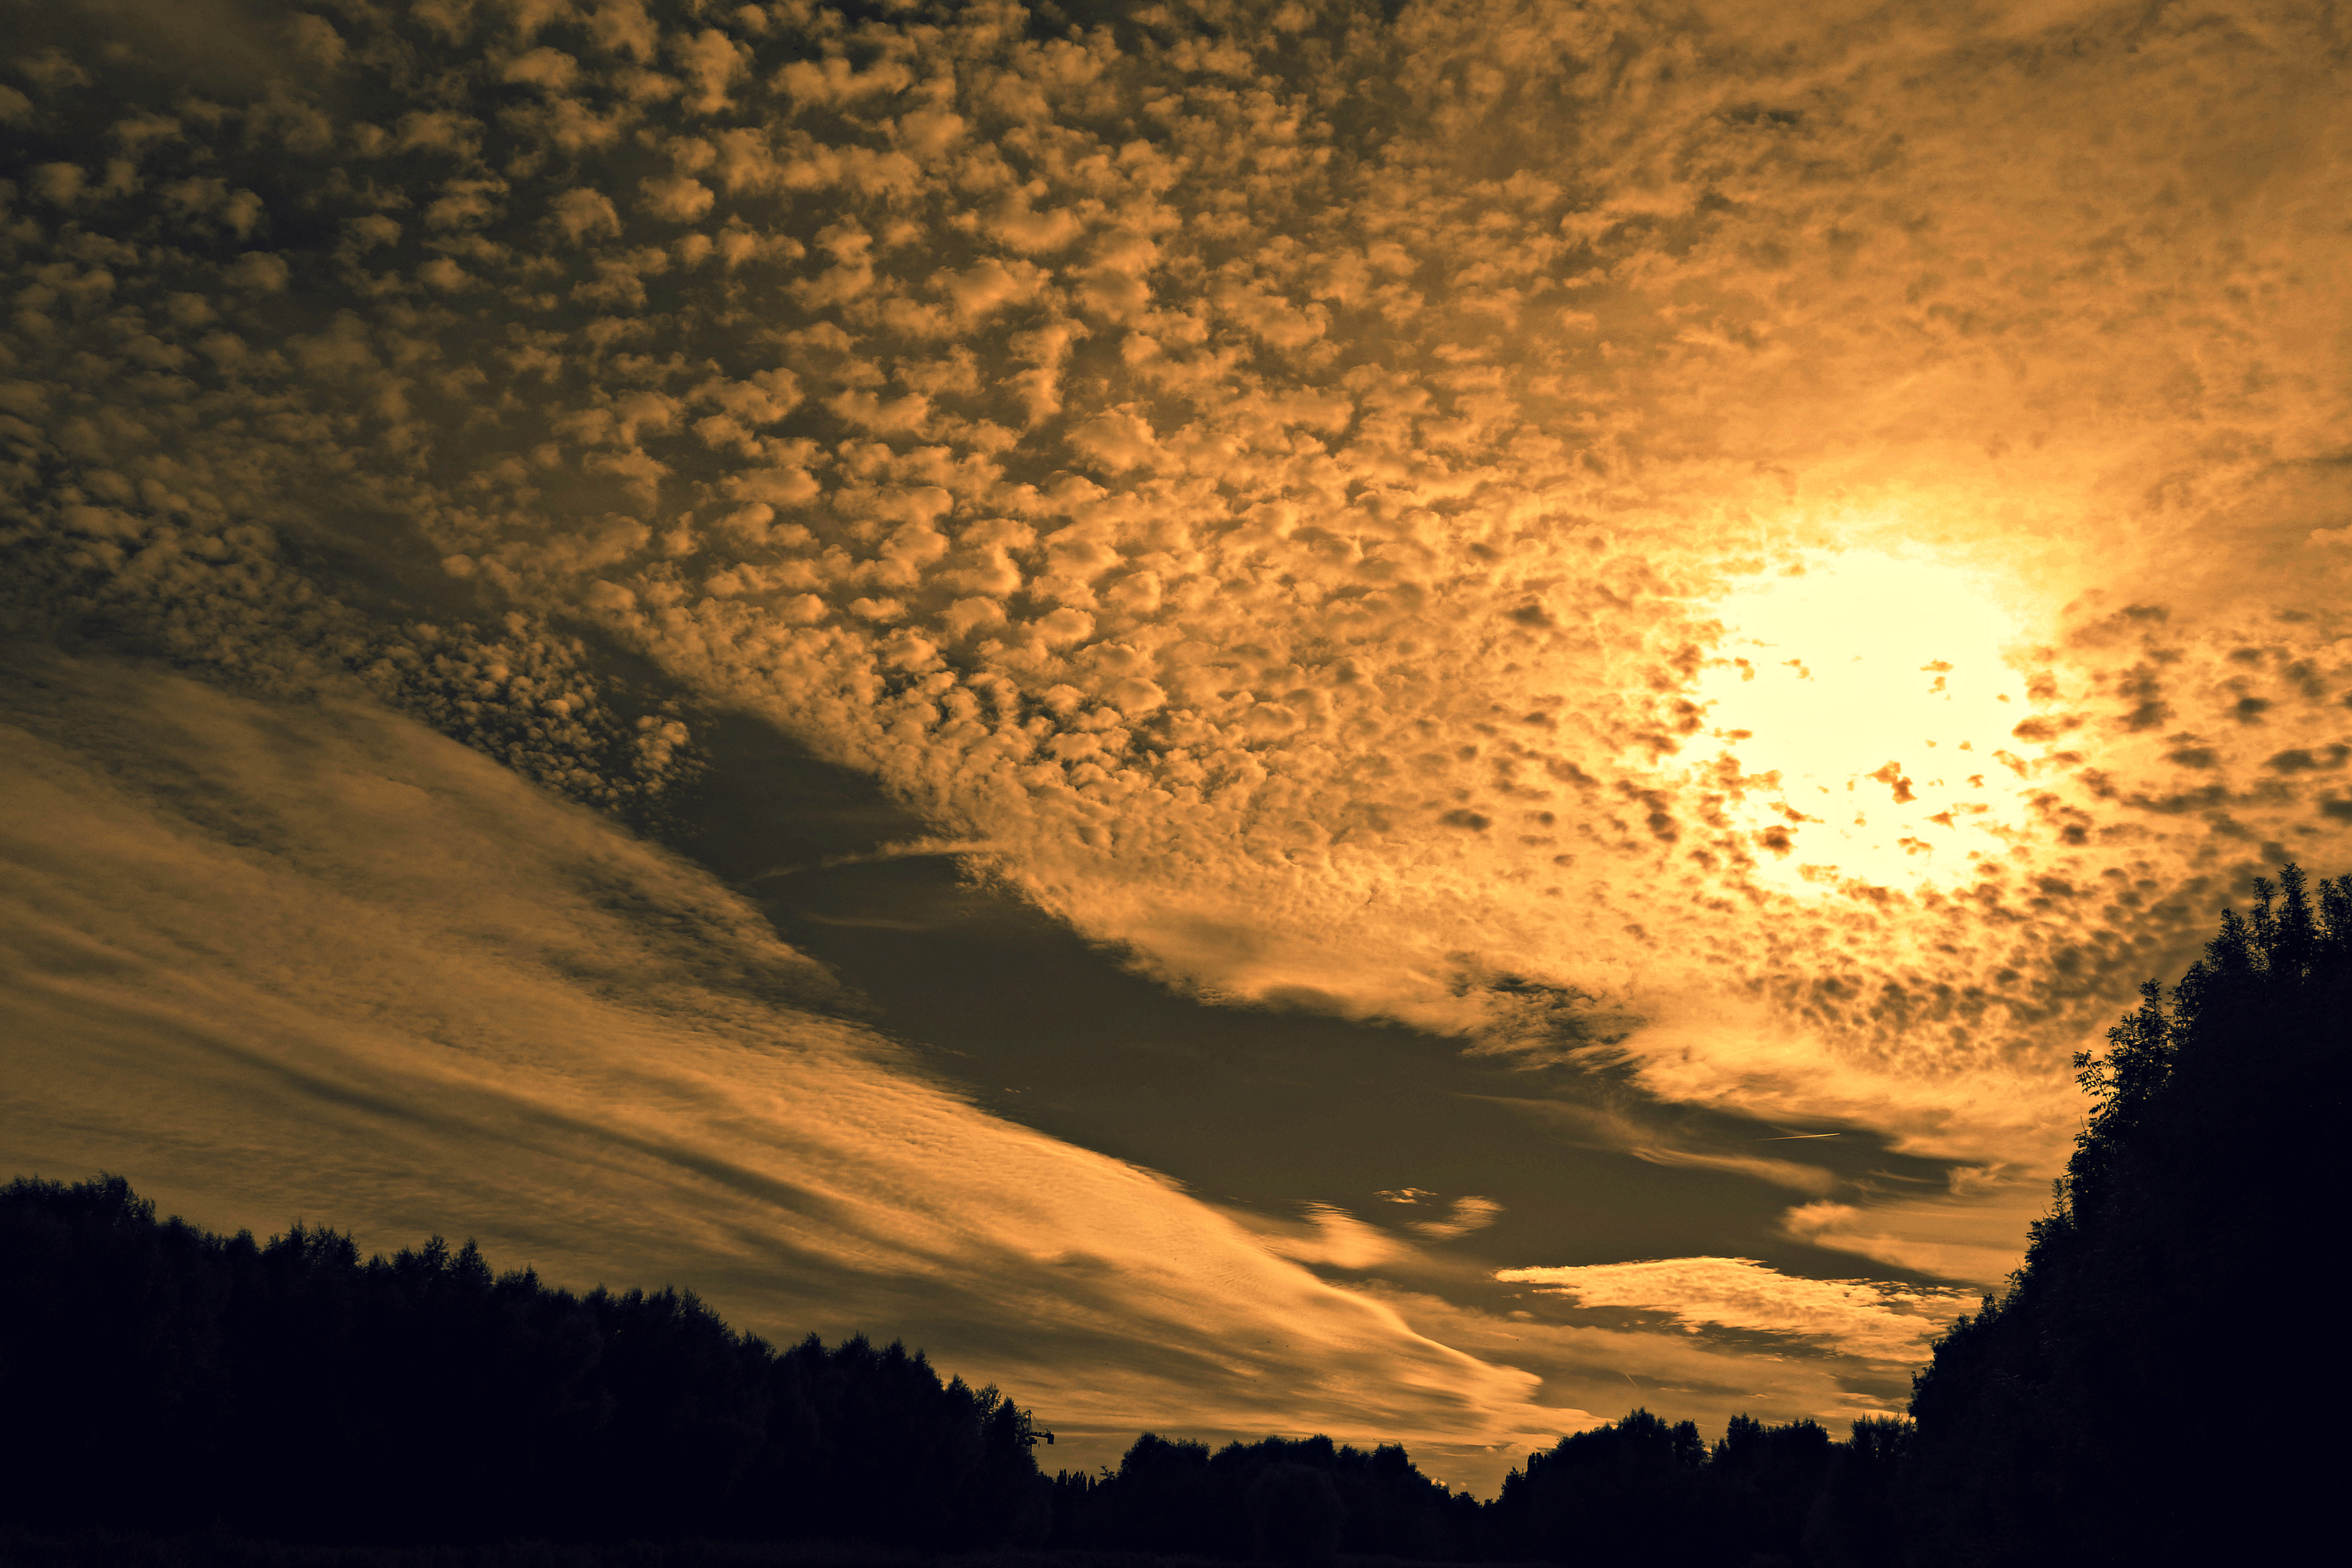
nature, horizon, silhouette, light, cloud, sky, sun, sunrise, sunset, sunlight, morning, dawn, atmosphere, dusk, evening, reflection, weather, trees, outdoors, clouds, afterglow, atmospheric phenomenon